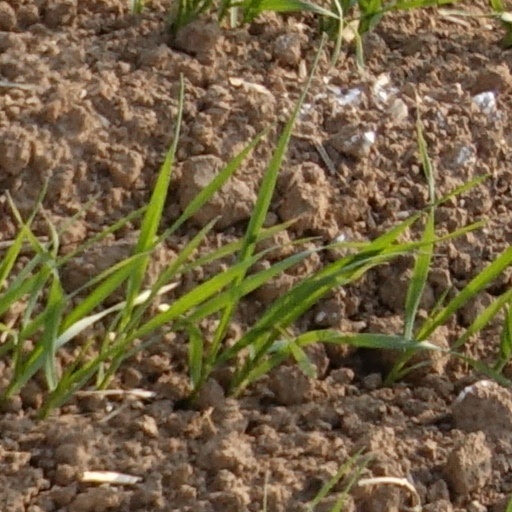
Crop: wheat